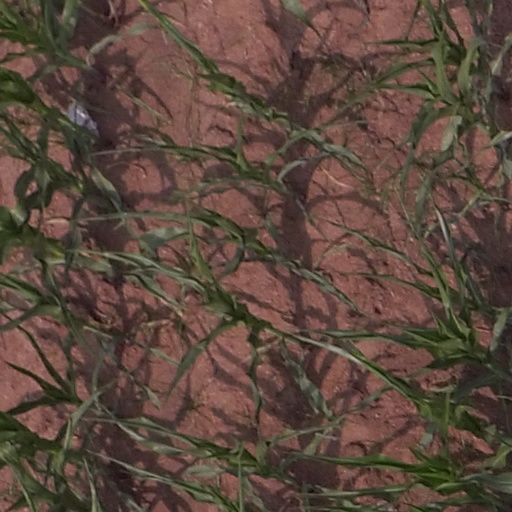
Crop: maize; corn